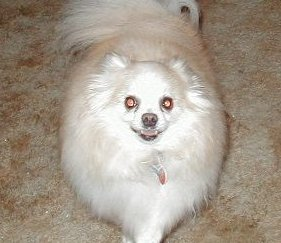
Breed: pomeranian